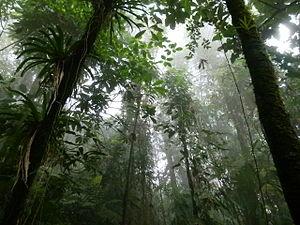
Forêt primaire dans la Sierra Nevada de Santa Marta, en Colombie
Les Andes tropicales forment un ensemble biogéographique dans le nord-ouest de l'Amérique du Sud défini par Conservation International comme un point chaud de biodiversité.